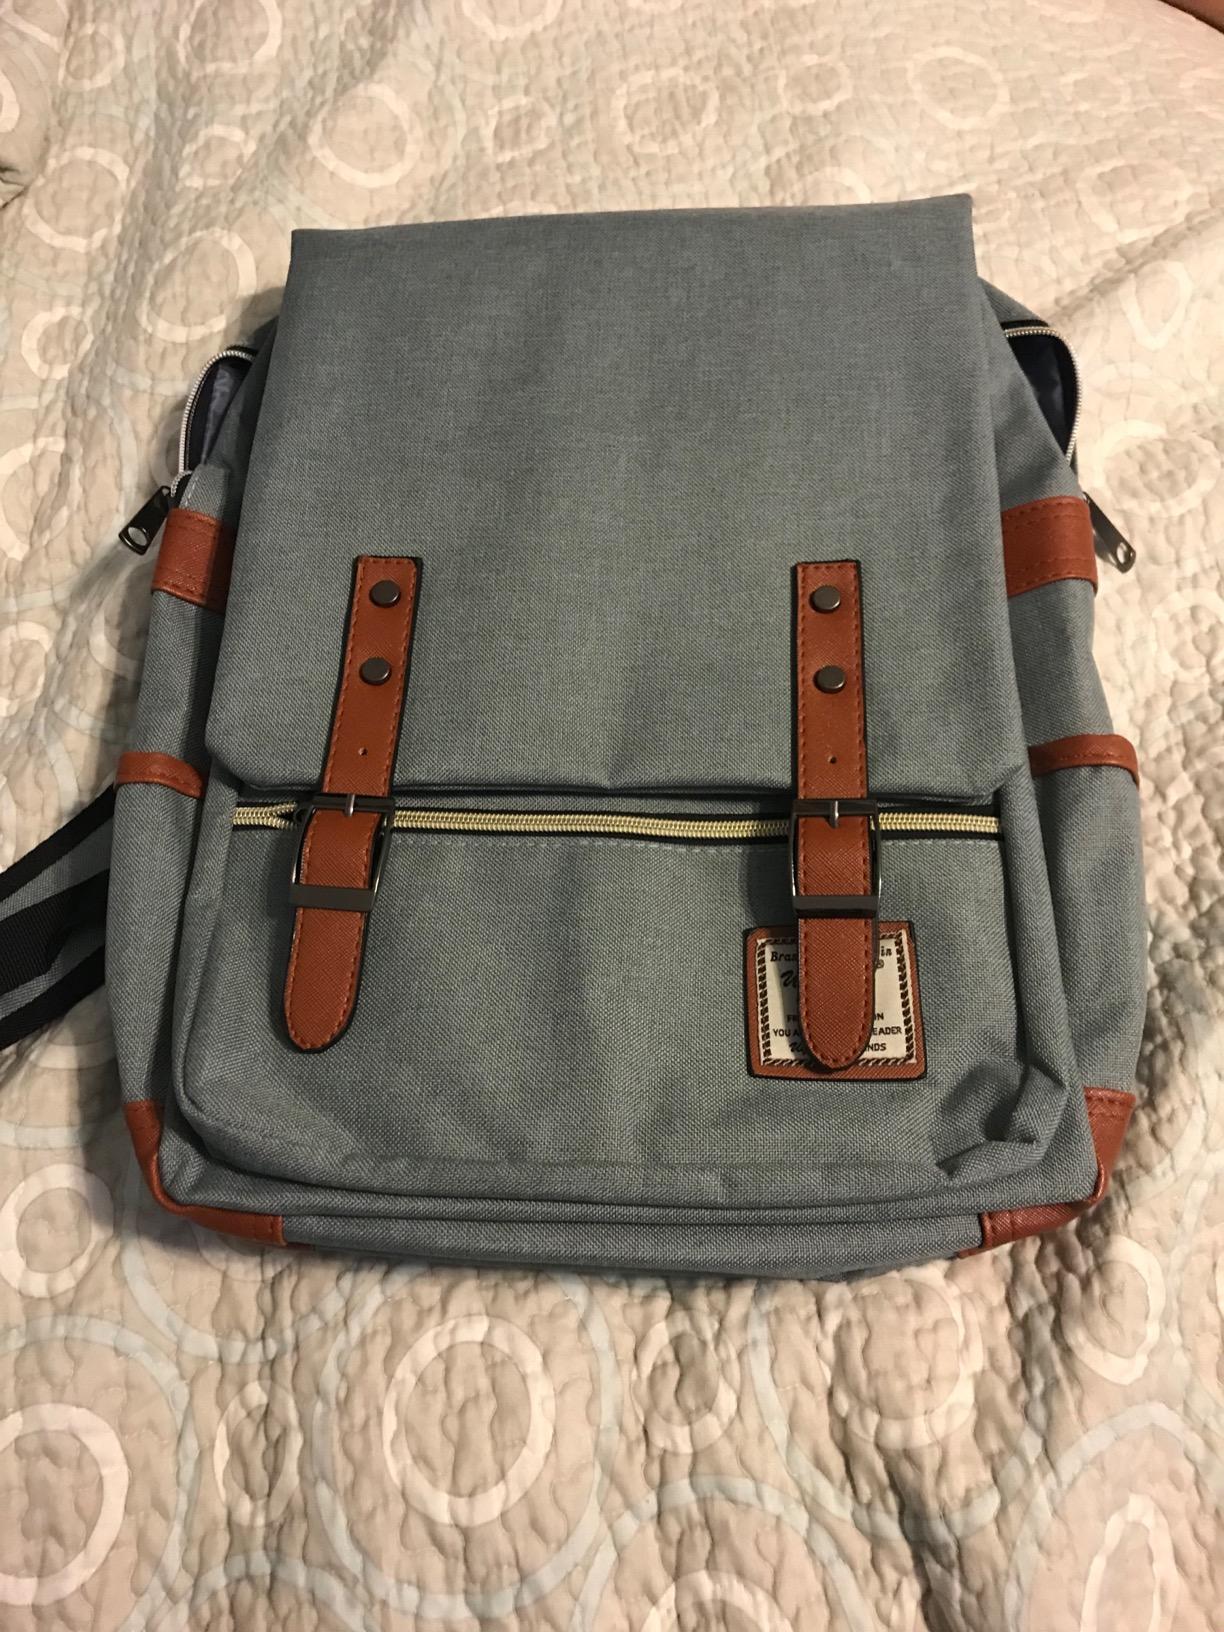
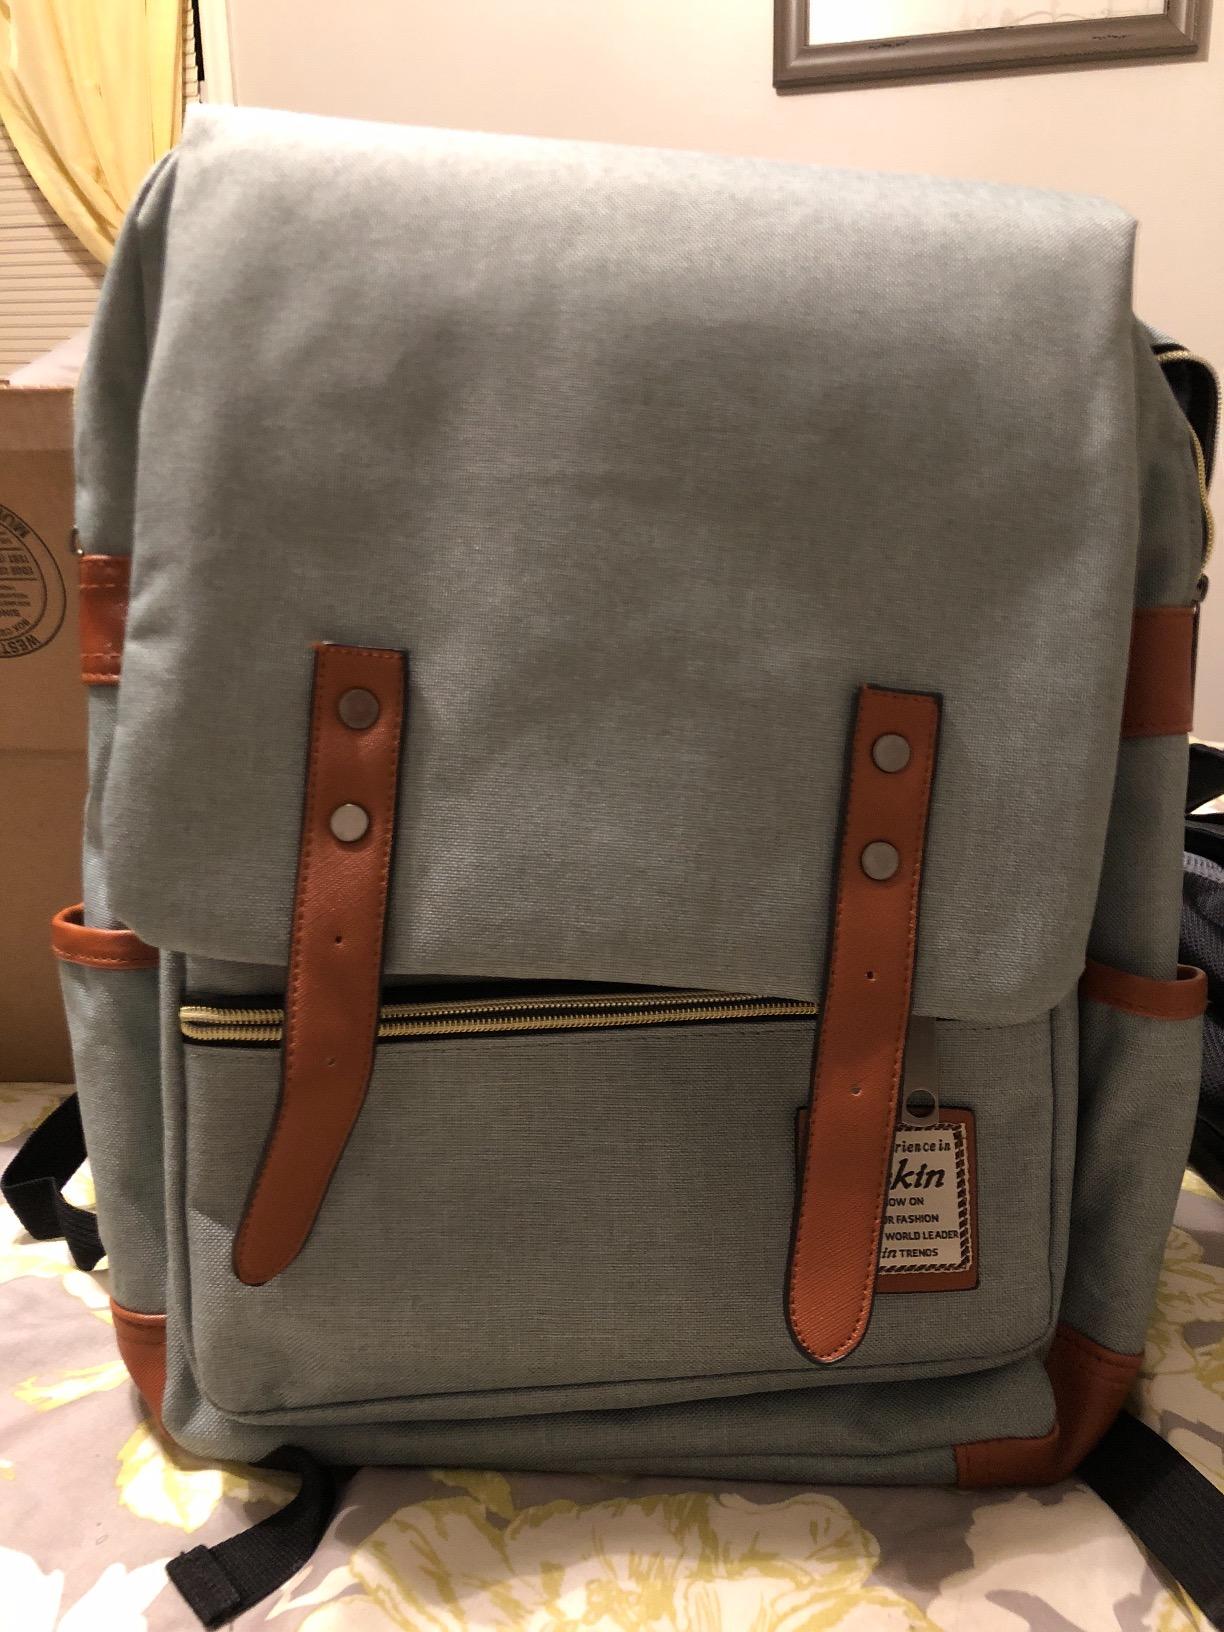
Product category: bag
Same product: no